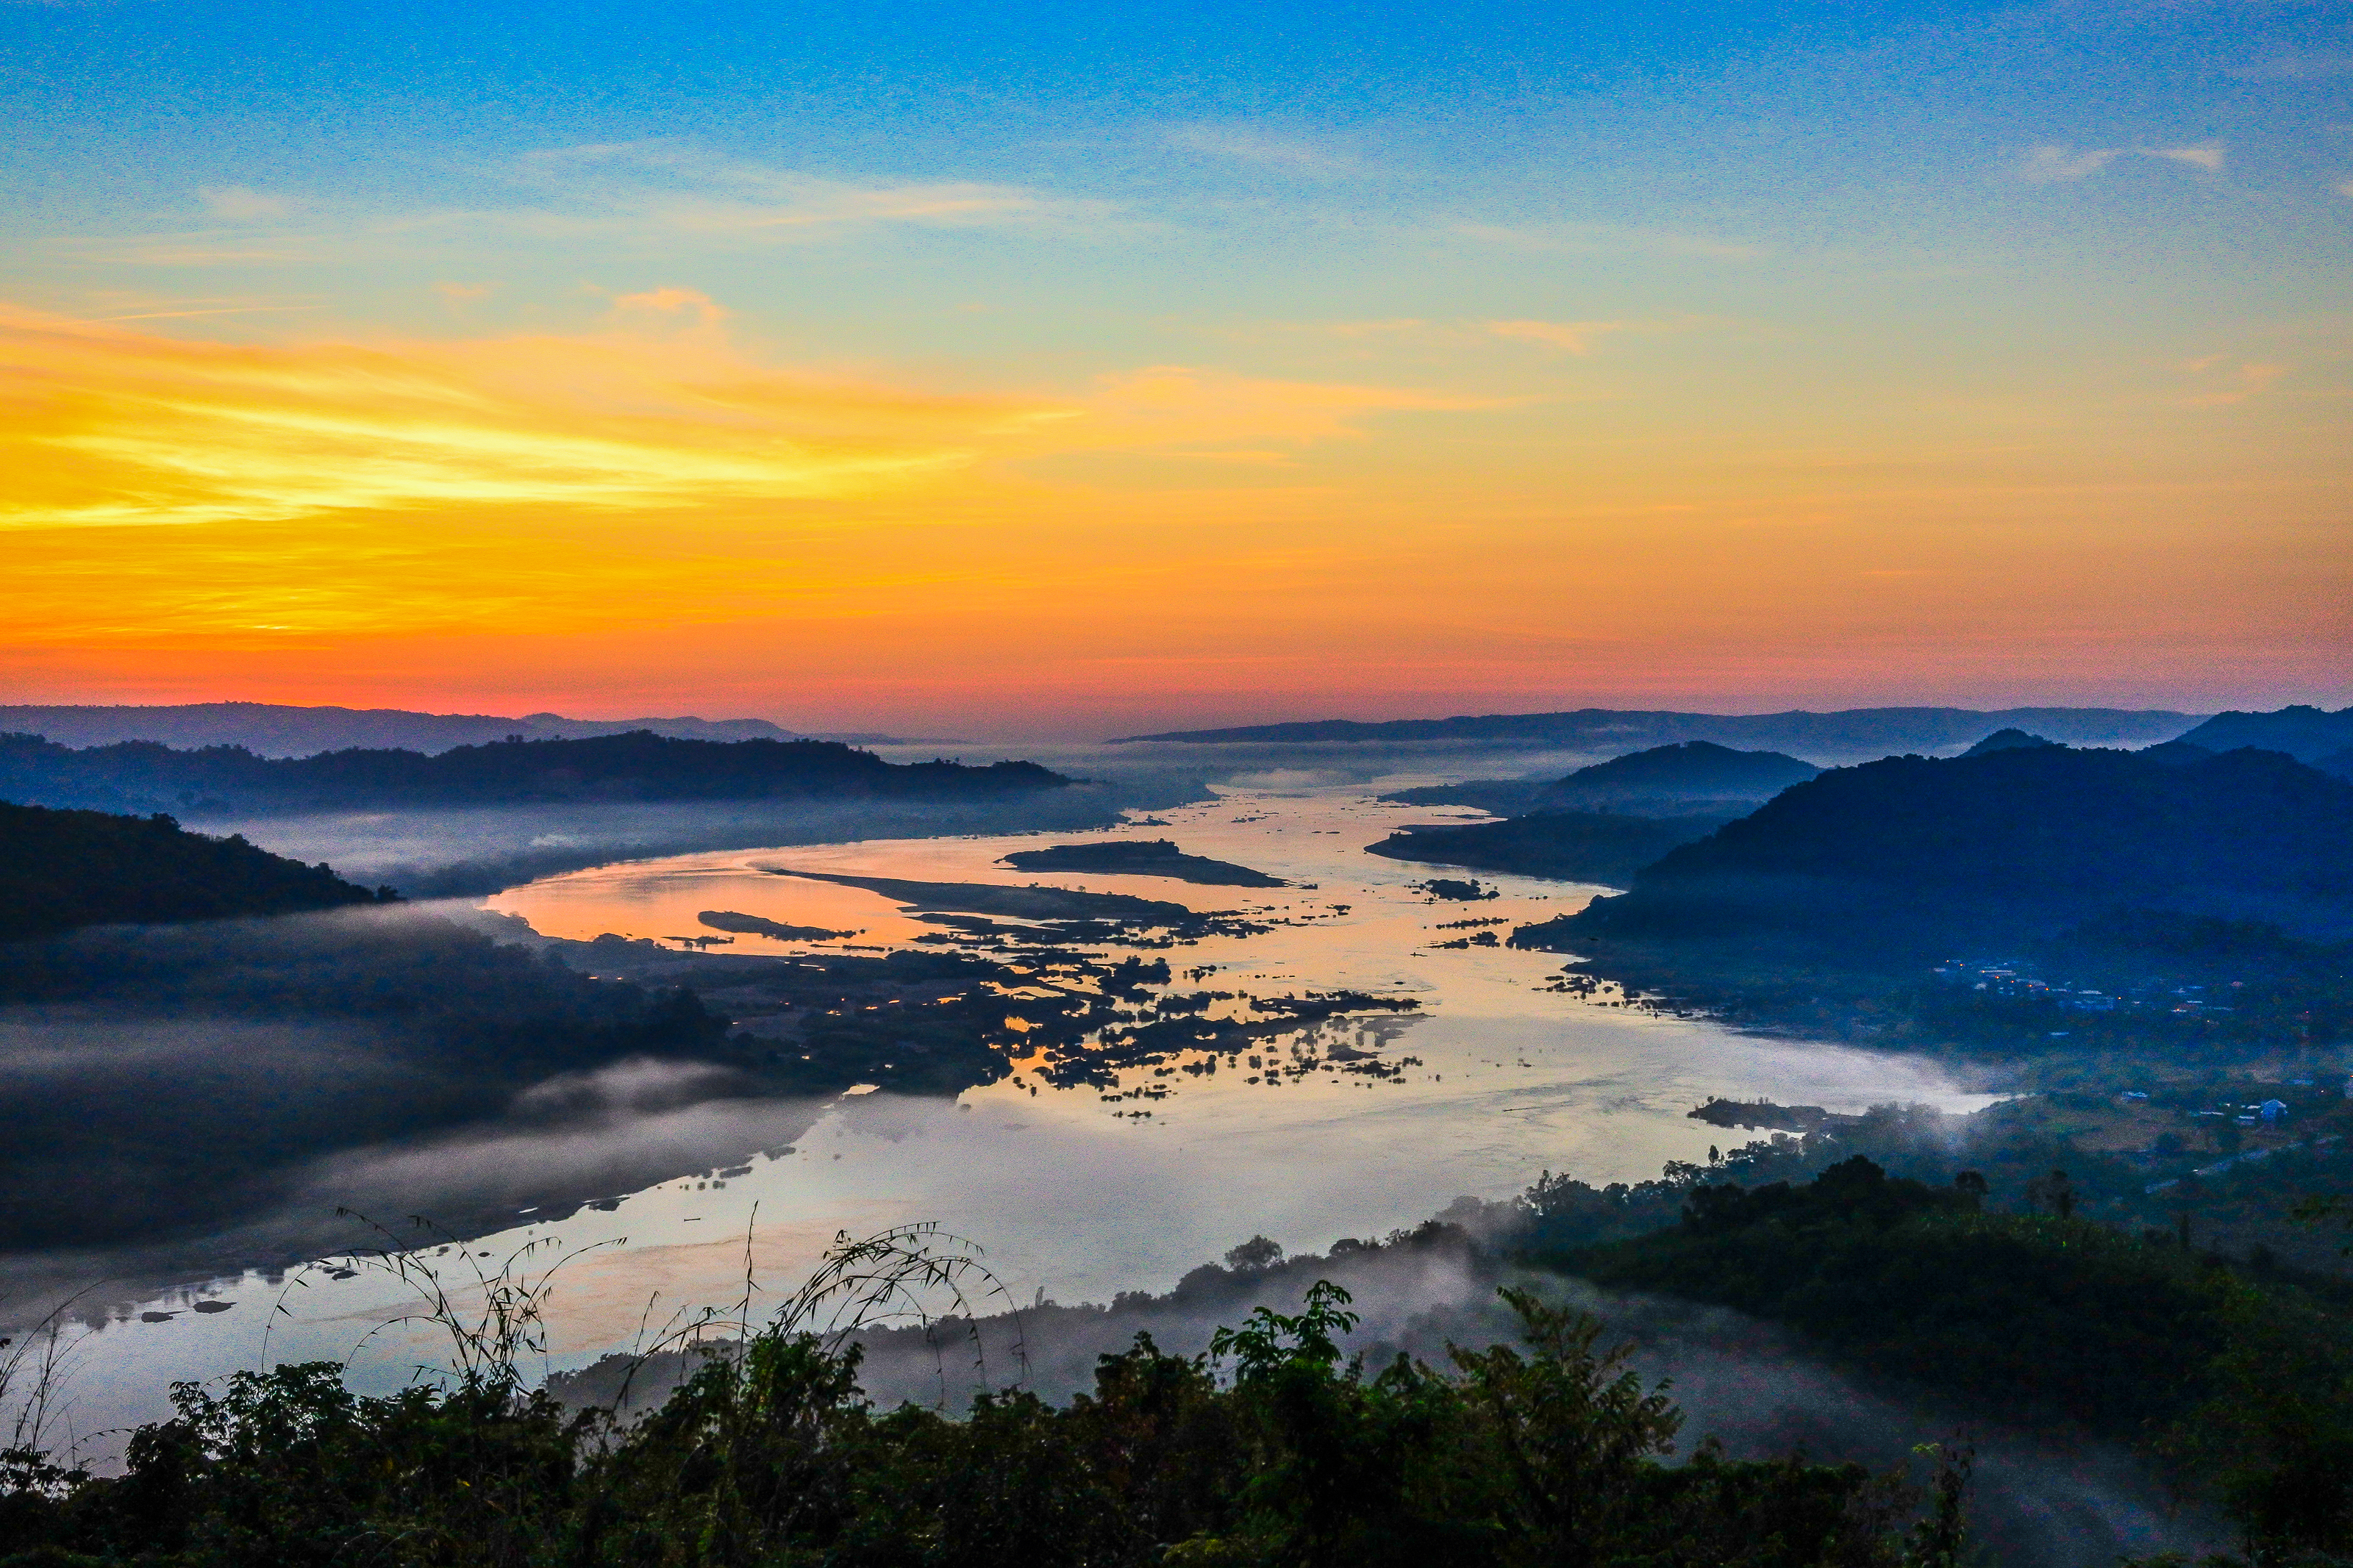
yellow, tourism, sun, life, beautiful, mountain, view, thailand, golden, vacation, park, sky, green, natural, nature, asia, asian, laos, water, morning, outdoor, tropical, sunlight, mekong, background, culture, river, travel, landscape, southeast, sunrise, cloud, atmospheric phenomenon, natural landscape, afterglow, horizon, sunset, evening, dusk, dawn, hill, atmosphere, hill station, highland, sea, tree, mountain range, reflection, ocean, calm, lake, national park, fog, red sky at morning, ridge, mist, mount scenery, fell, reservoir, cumulus, coast, meteorological phenomenon, valley, alps, city, sound